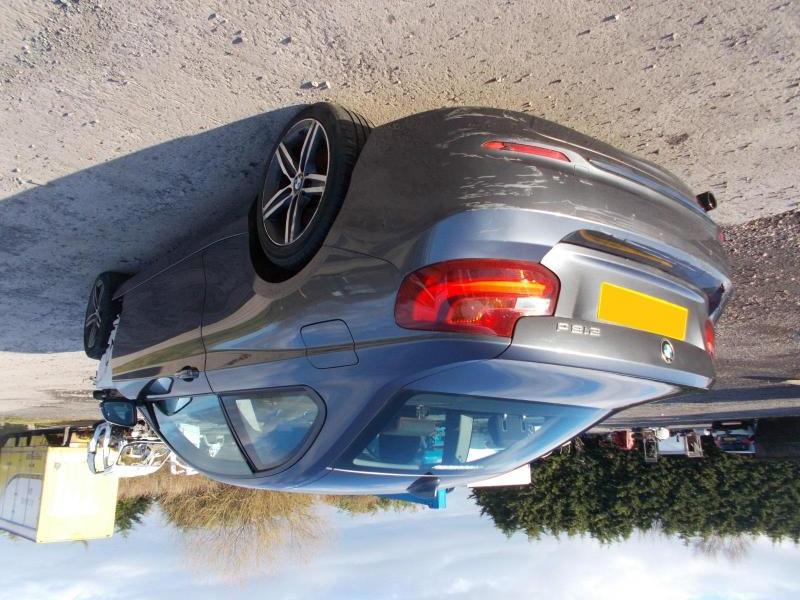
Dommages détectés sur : pare-choc arrière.
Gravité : mineur